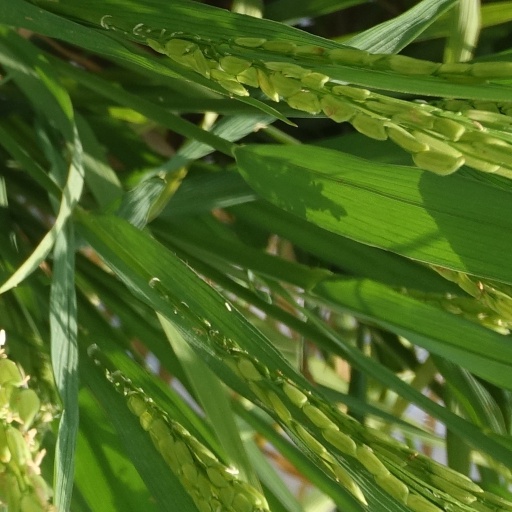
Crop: rice